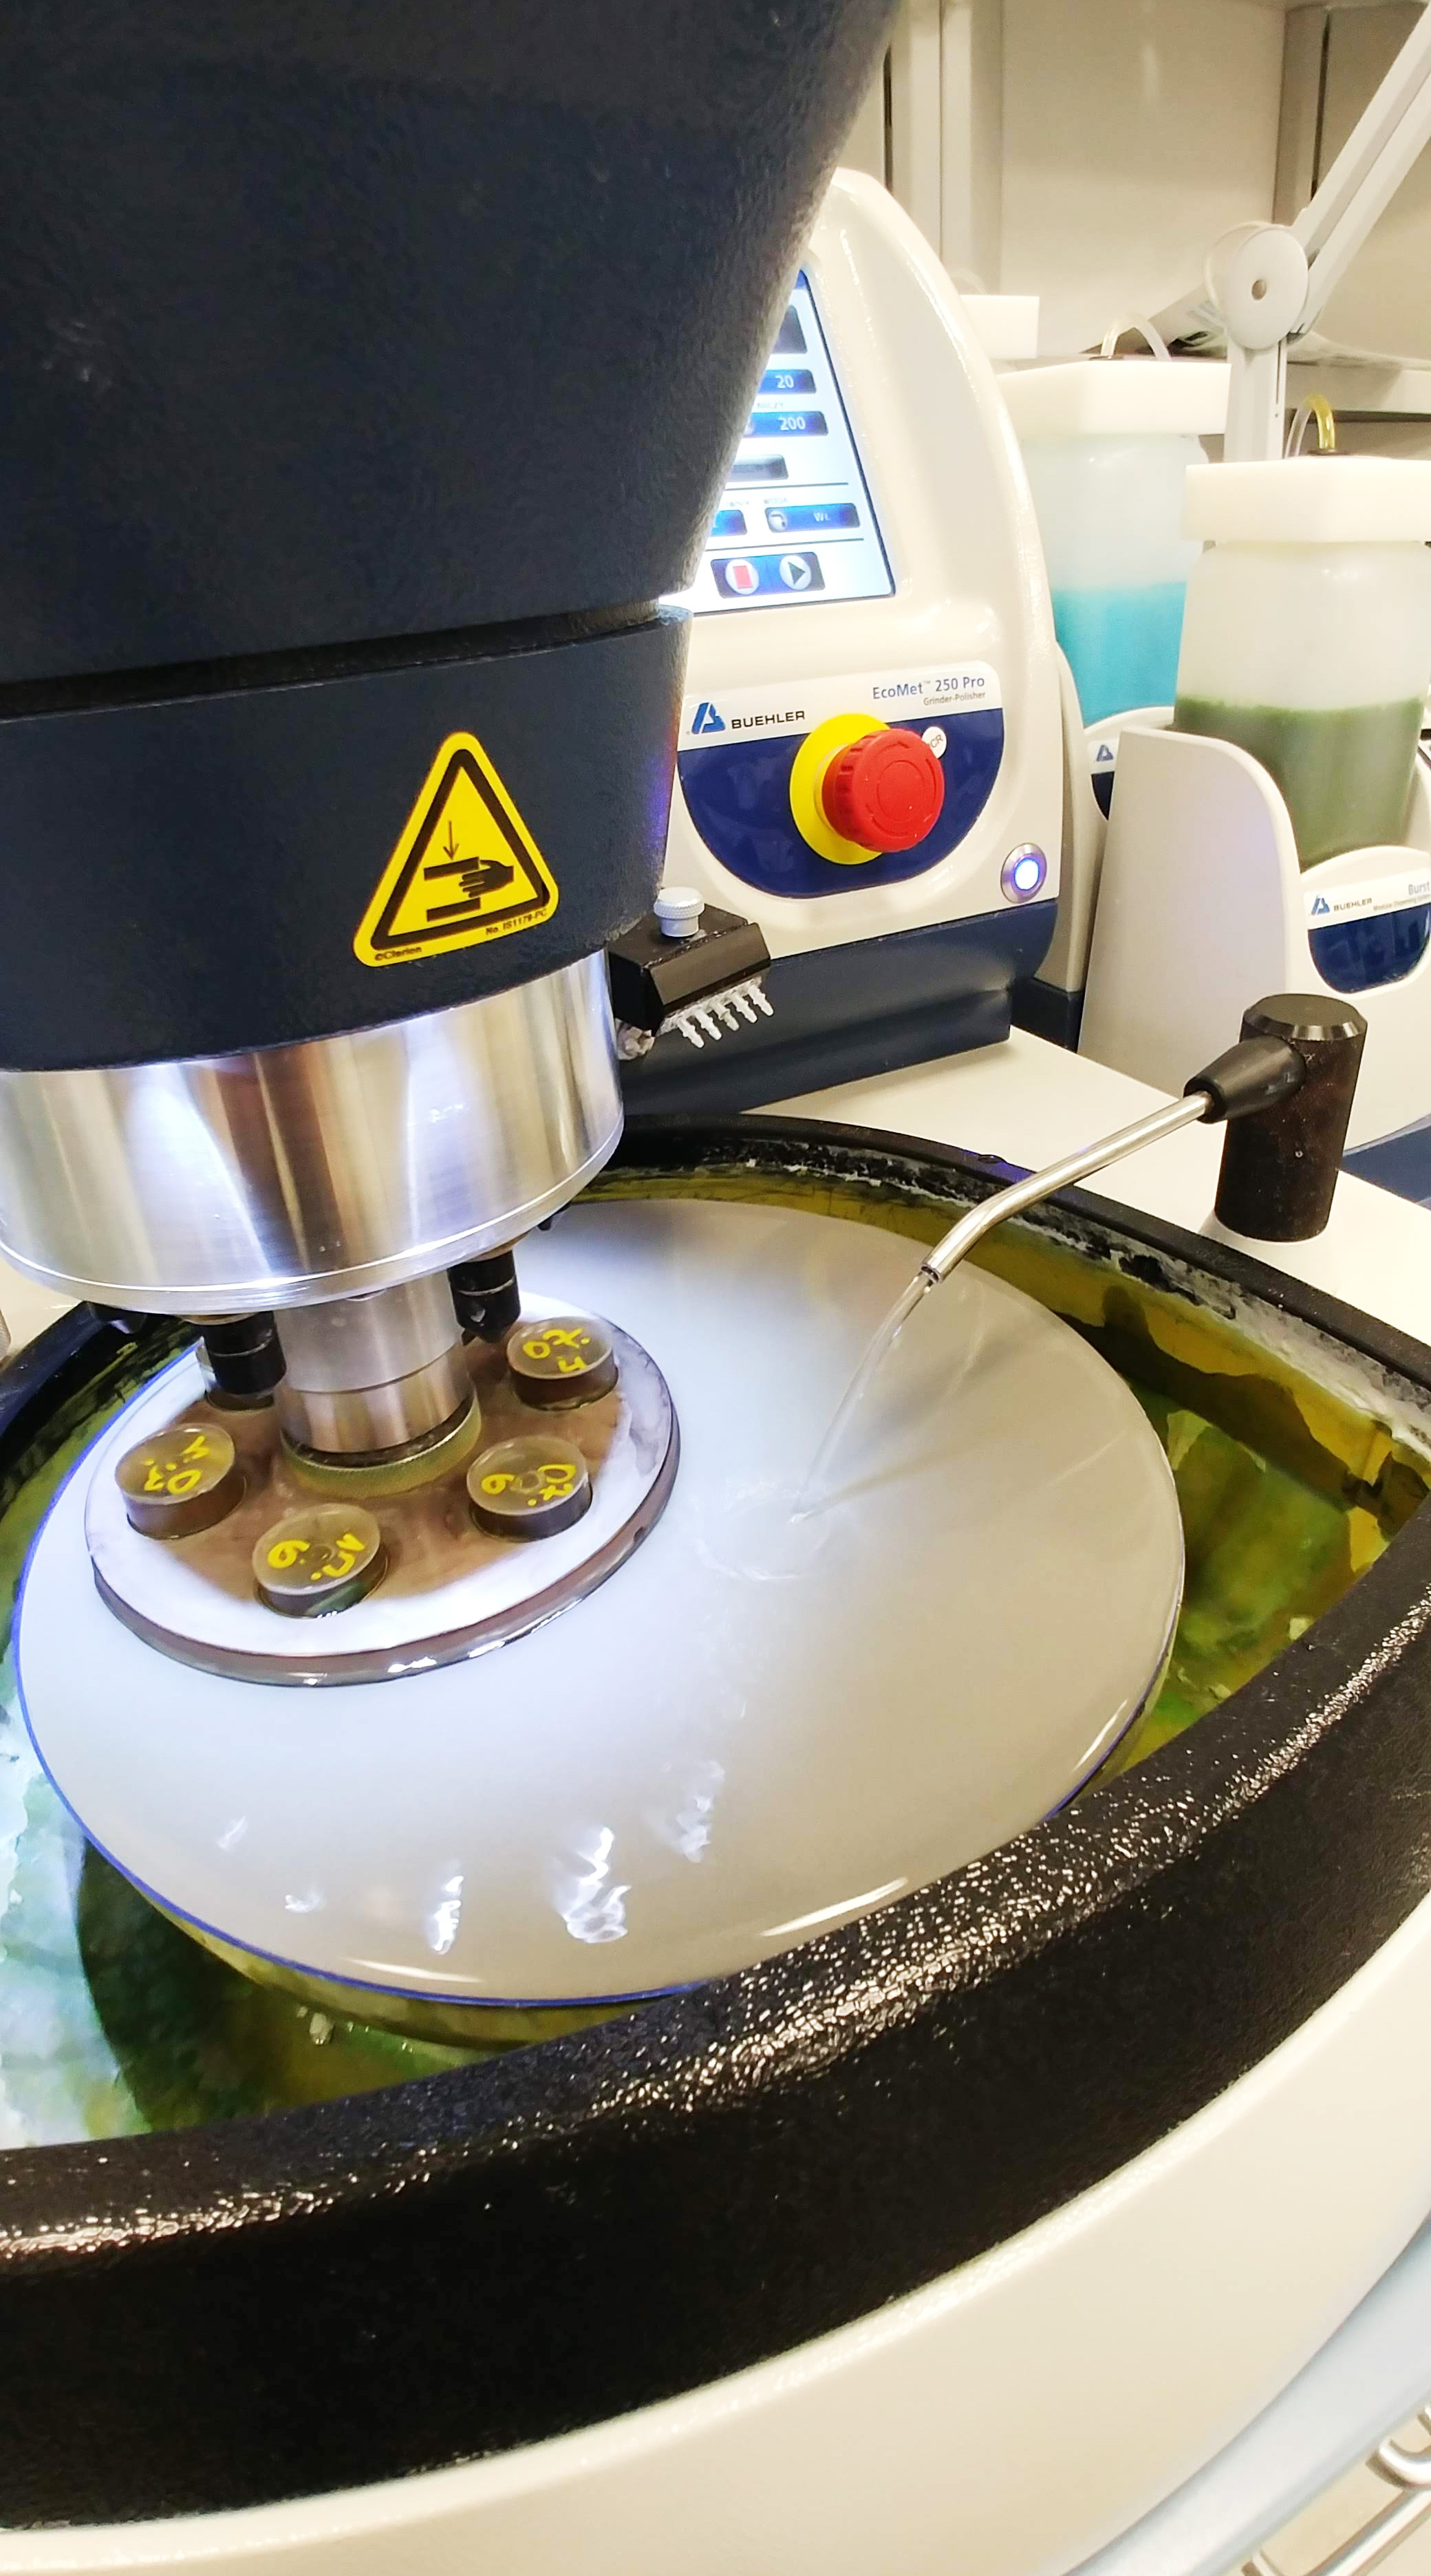
Cross-section samples during polishing process, Material Laboratory
Specialty: lab-equipment
Image credit: Gabriela P.